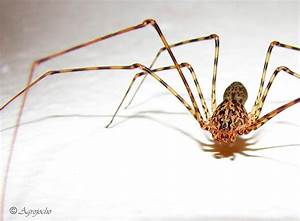
Label: ragno